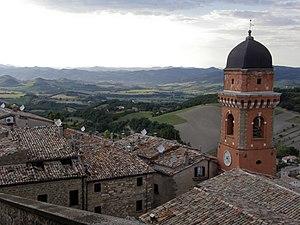
Frontone est une commune italienne de la province de Pesaro et Urbino dans la région des Marches.